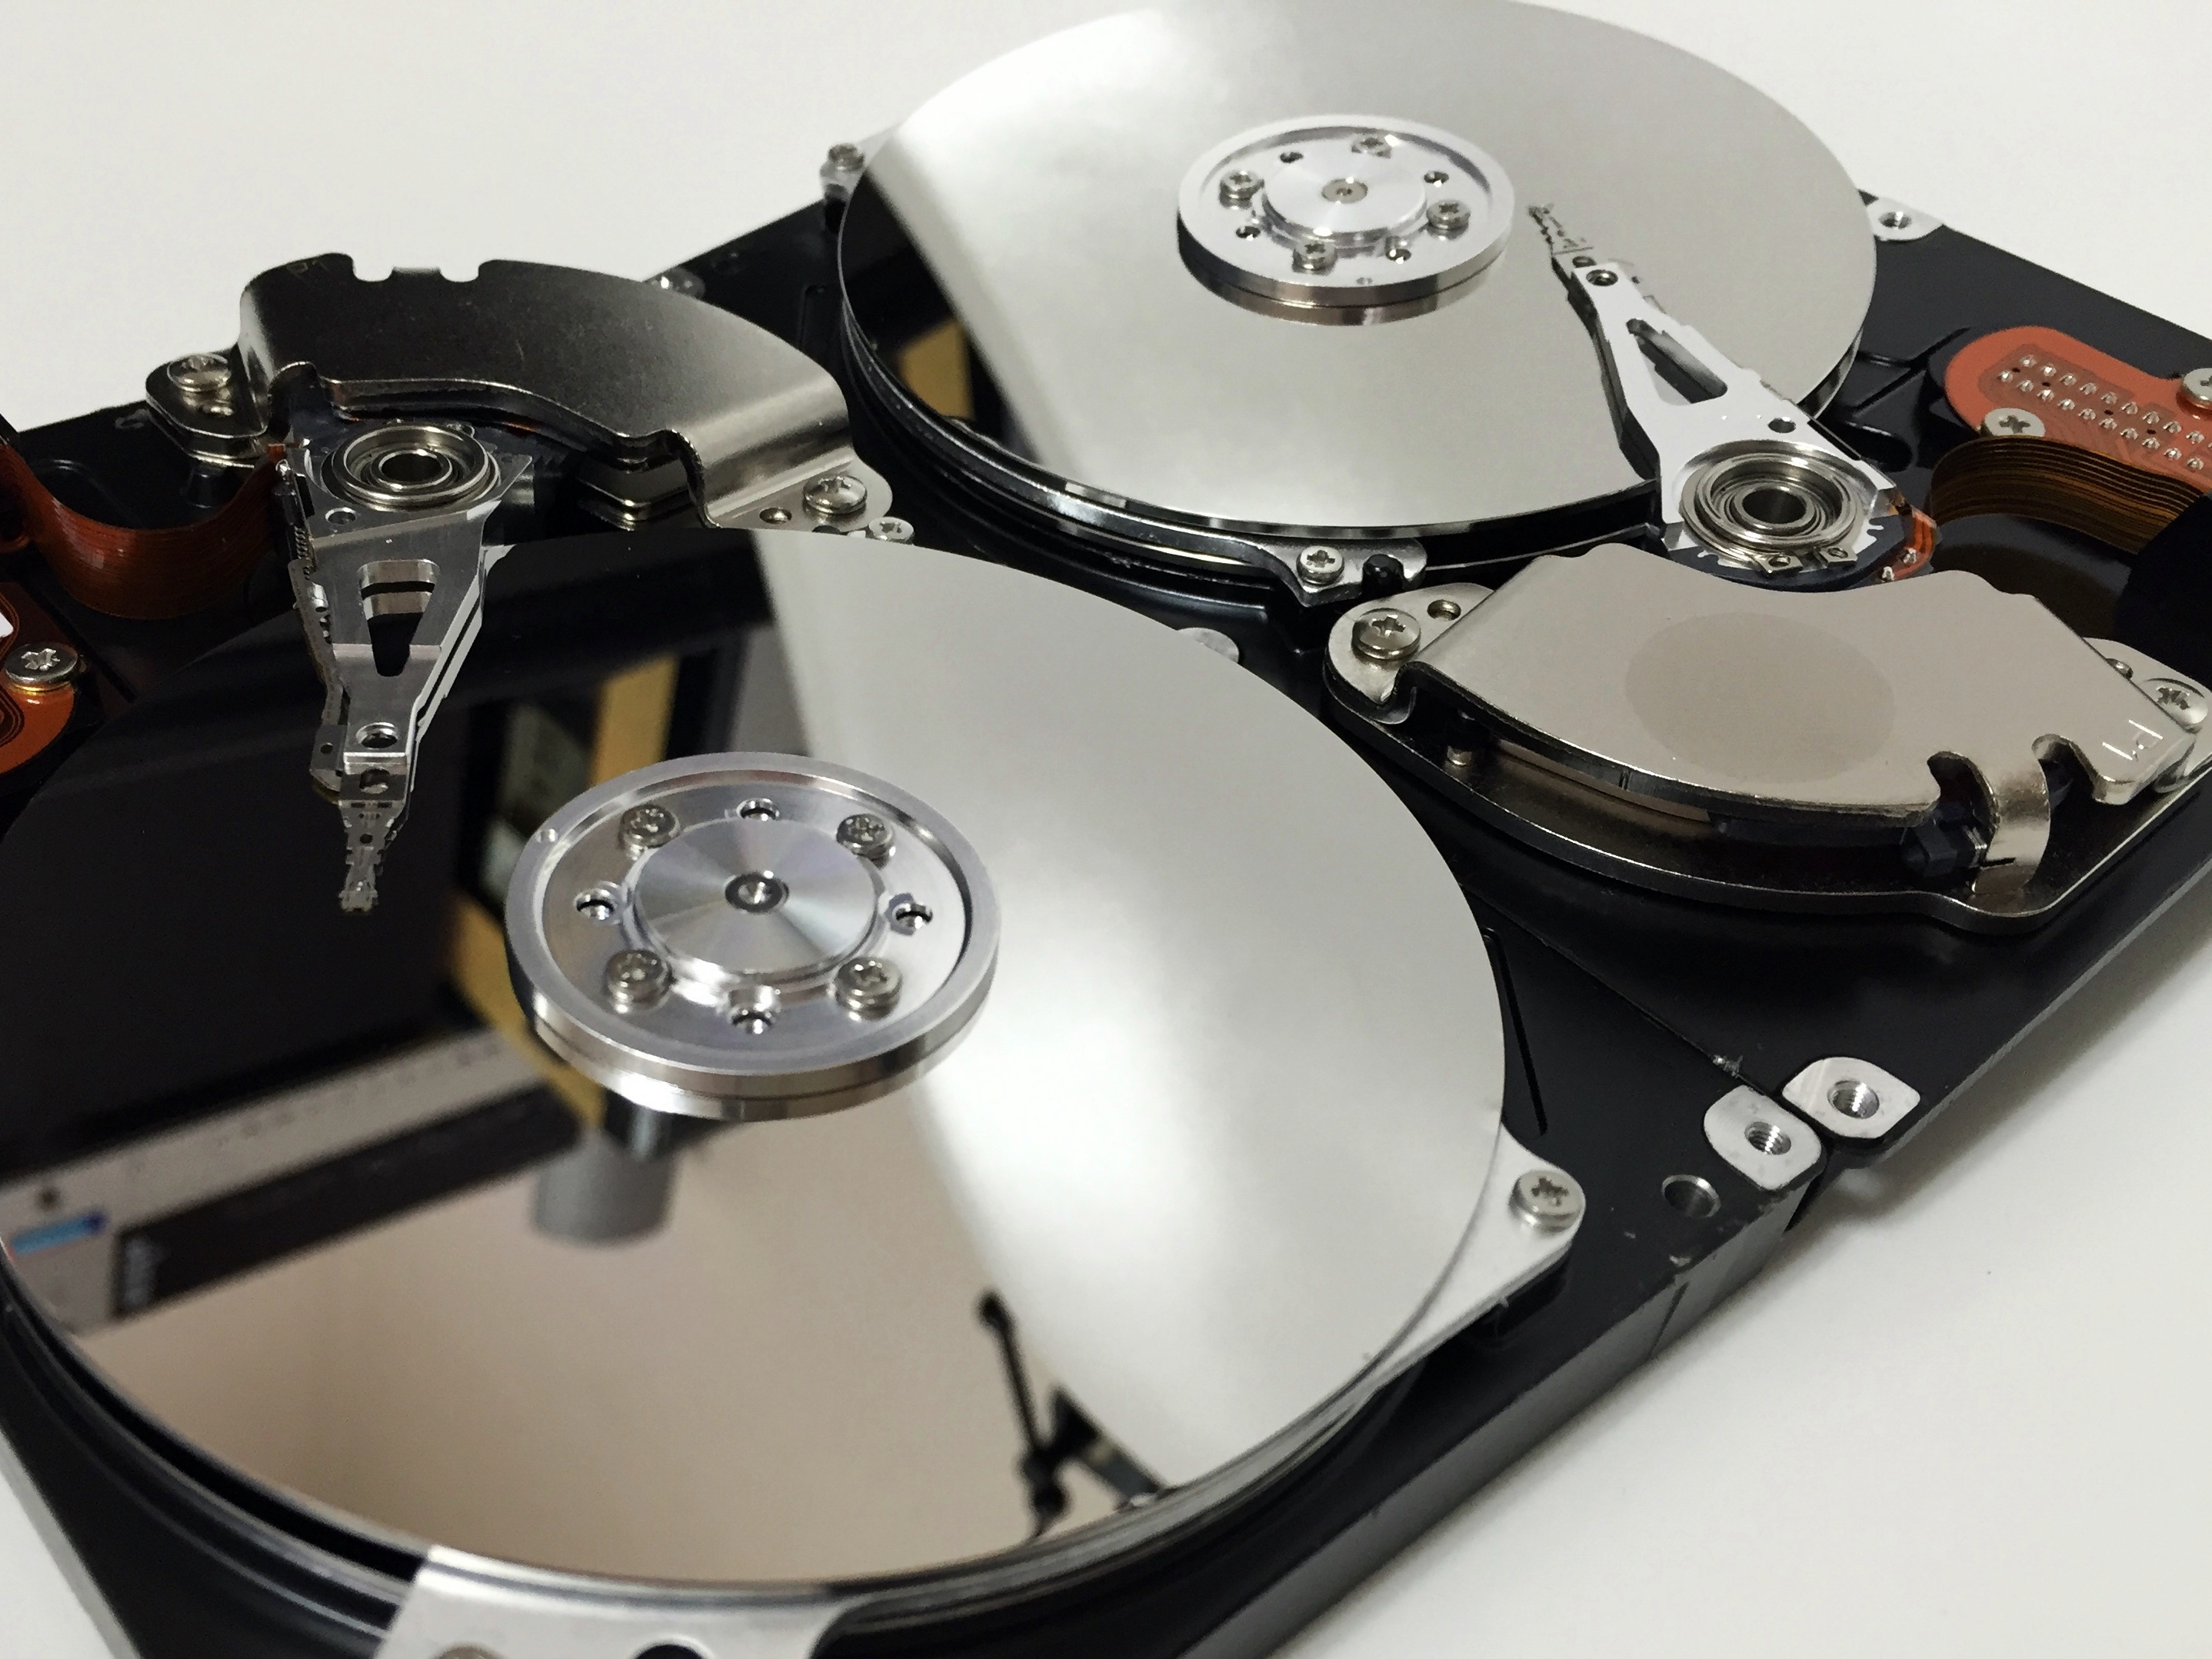
technology, repair, steering wheel, drum, head, motor, decomposition, disk, cylinder, hard disk, hard disk drive, electronic device, compact disc, data storage device, glitches, storage device